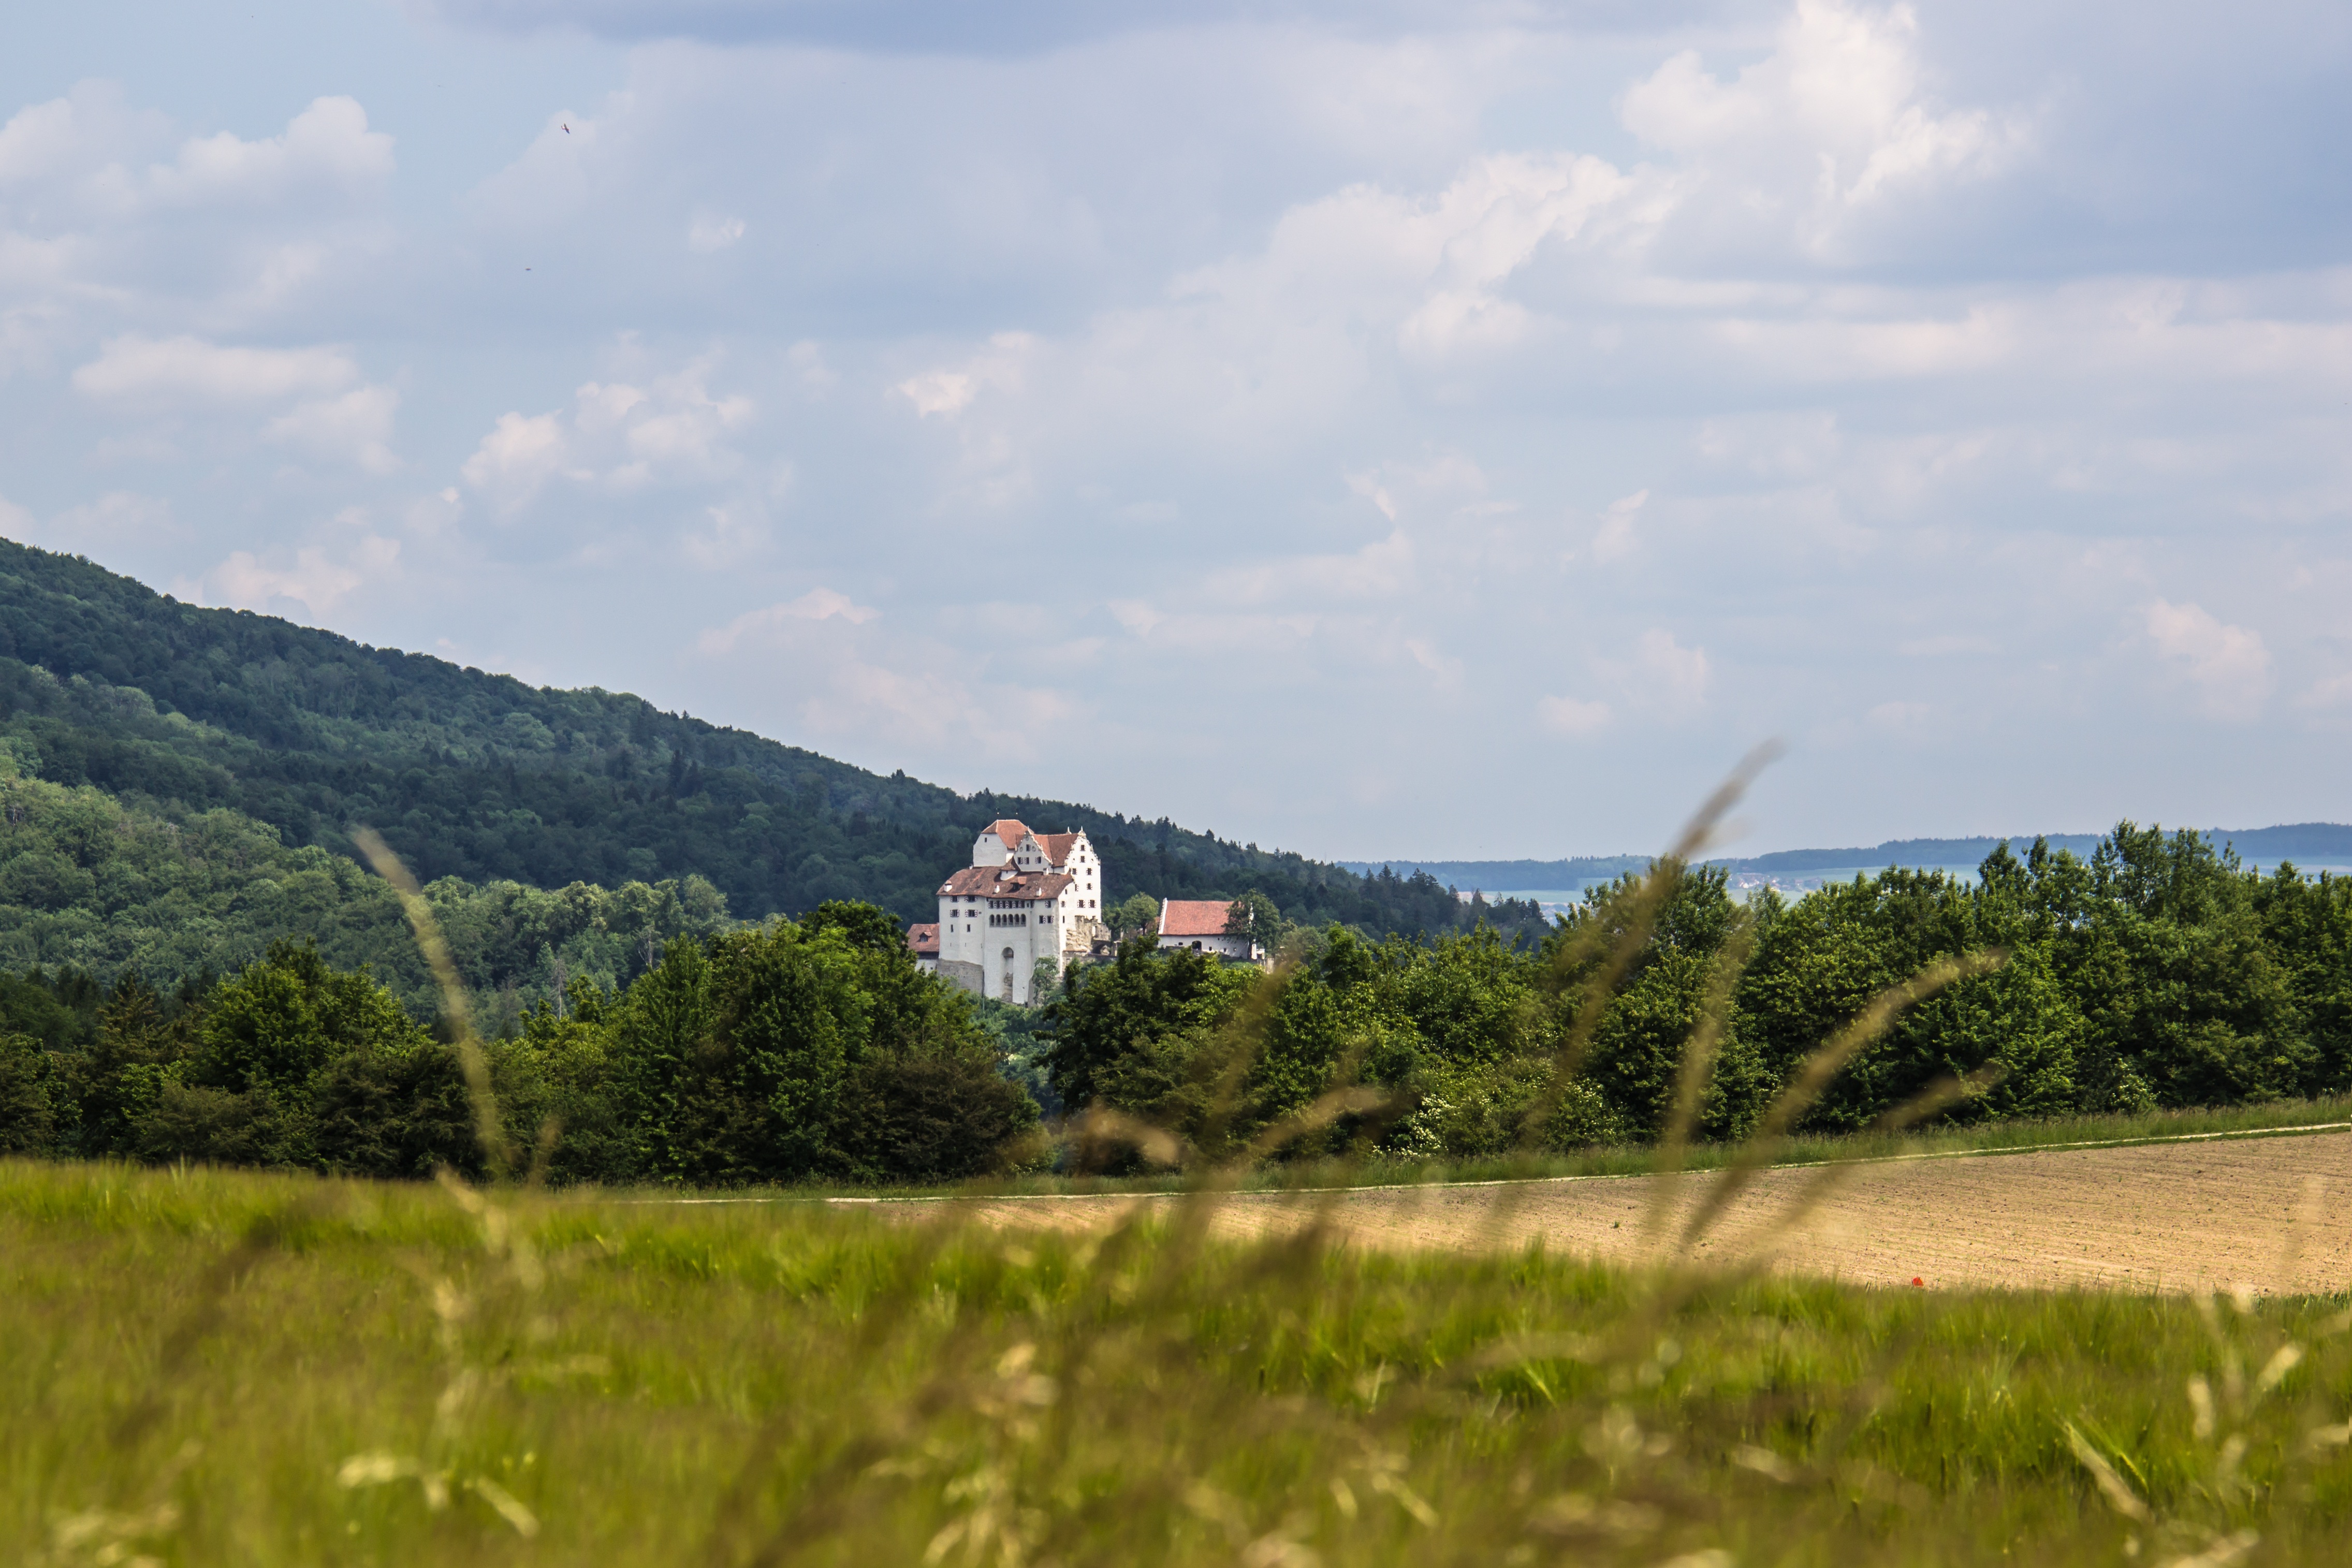
landscape, sea, coast, grass, mountain, cloud, sky, field, farm, meadow, hill, mountain range, castle, reservoir, agriculture, switzerland, middle ages, rural area, schloss wildegg, aargau, geographical feature